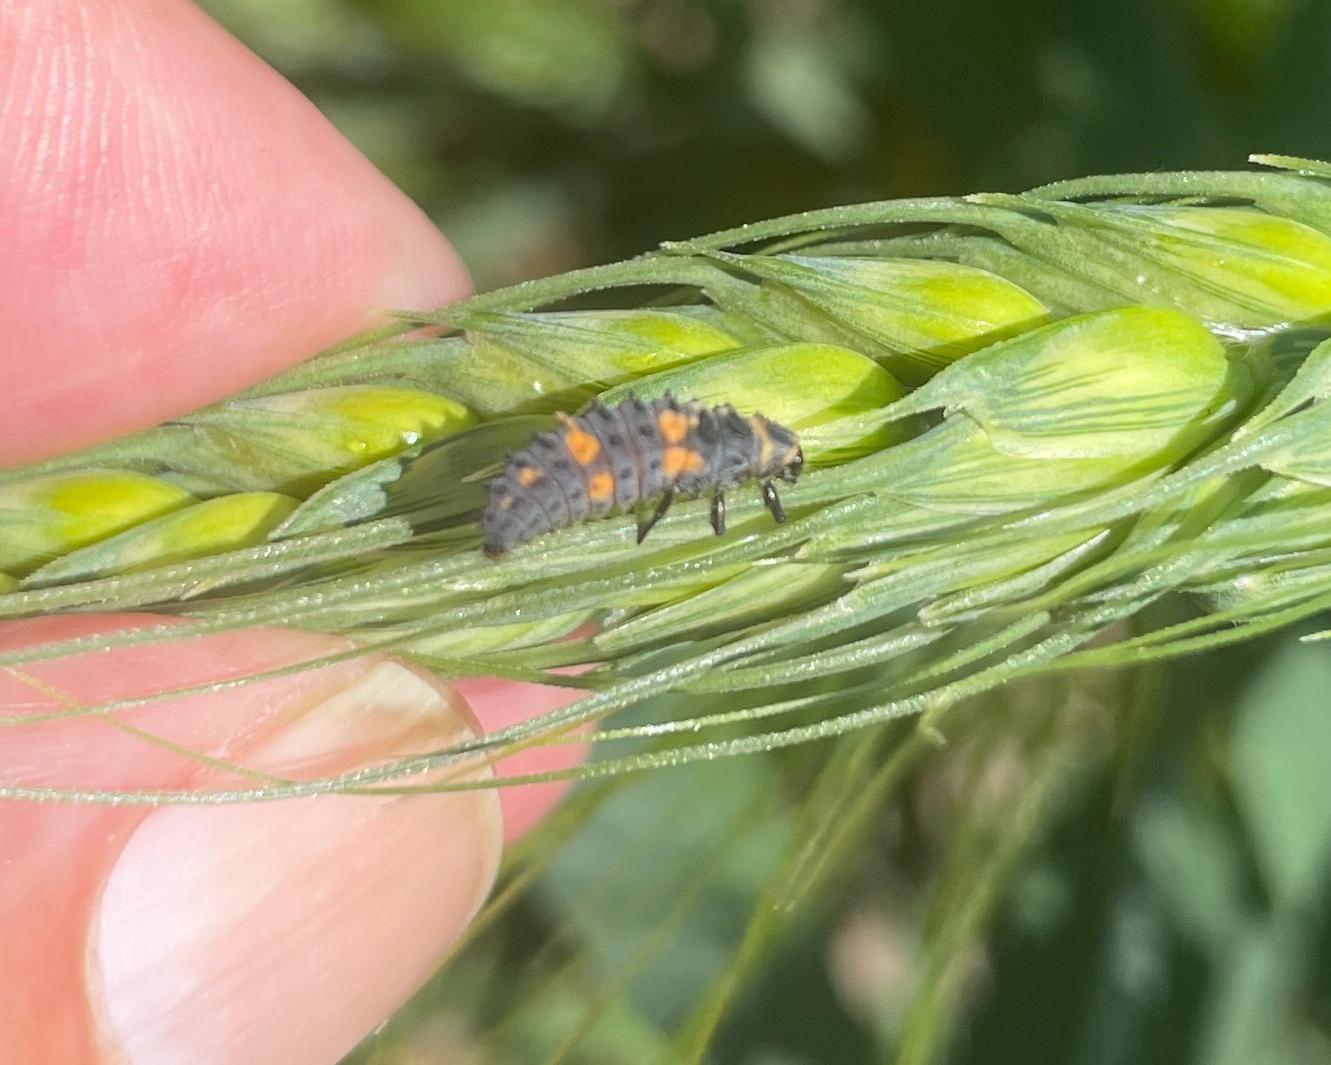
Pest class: predators